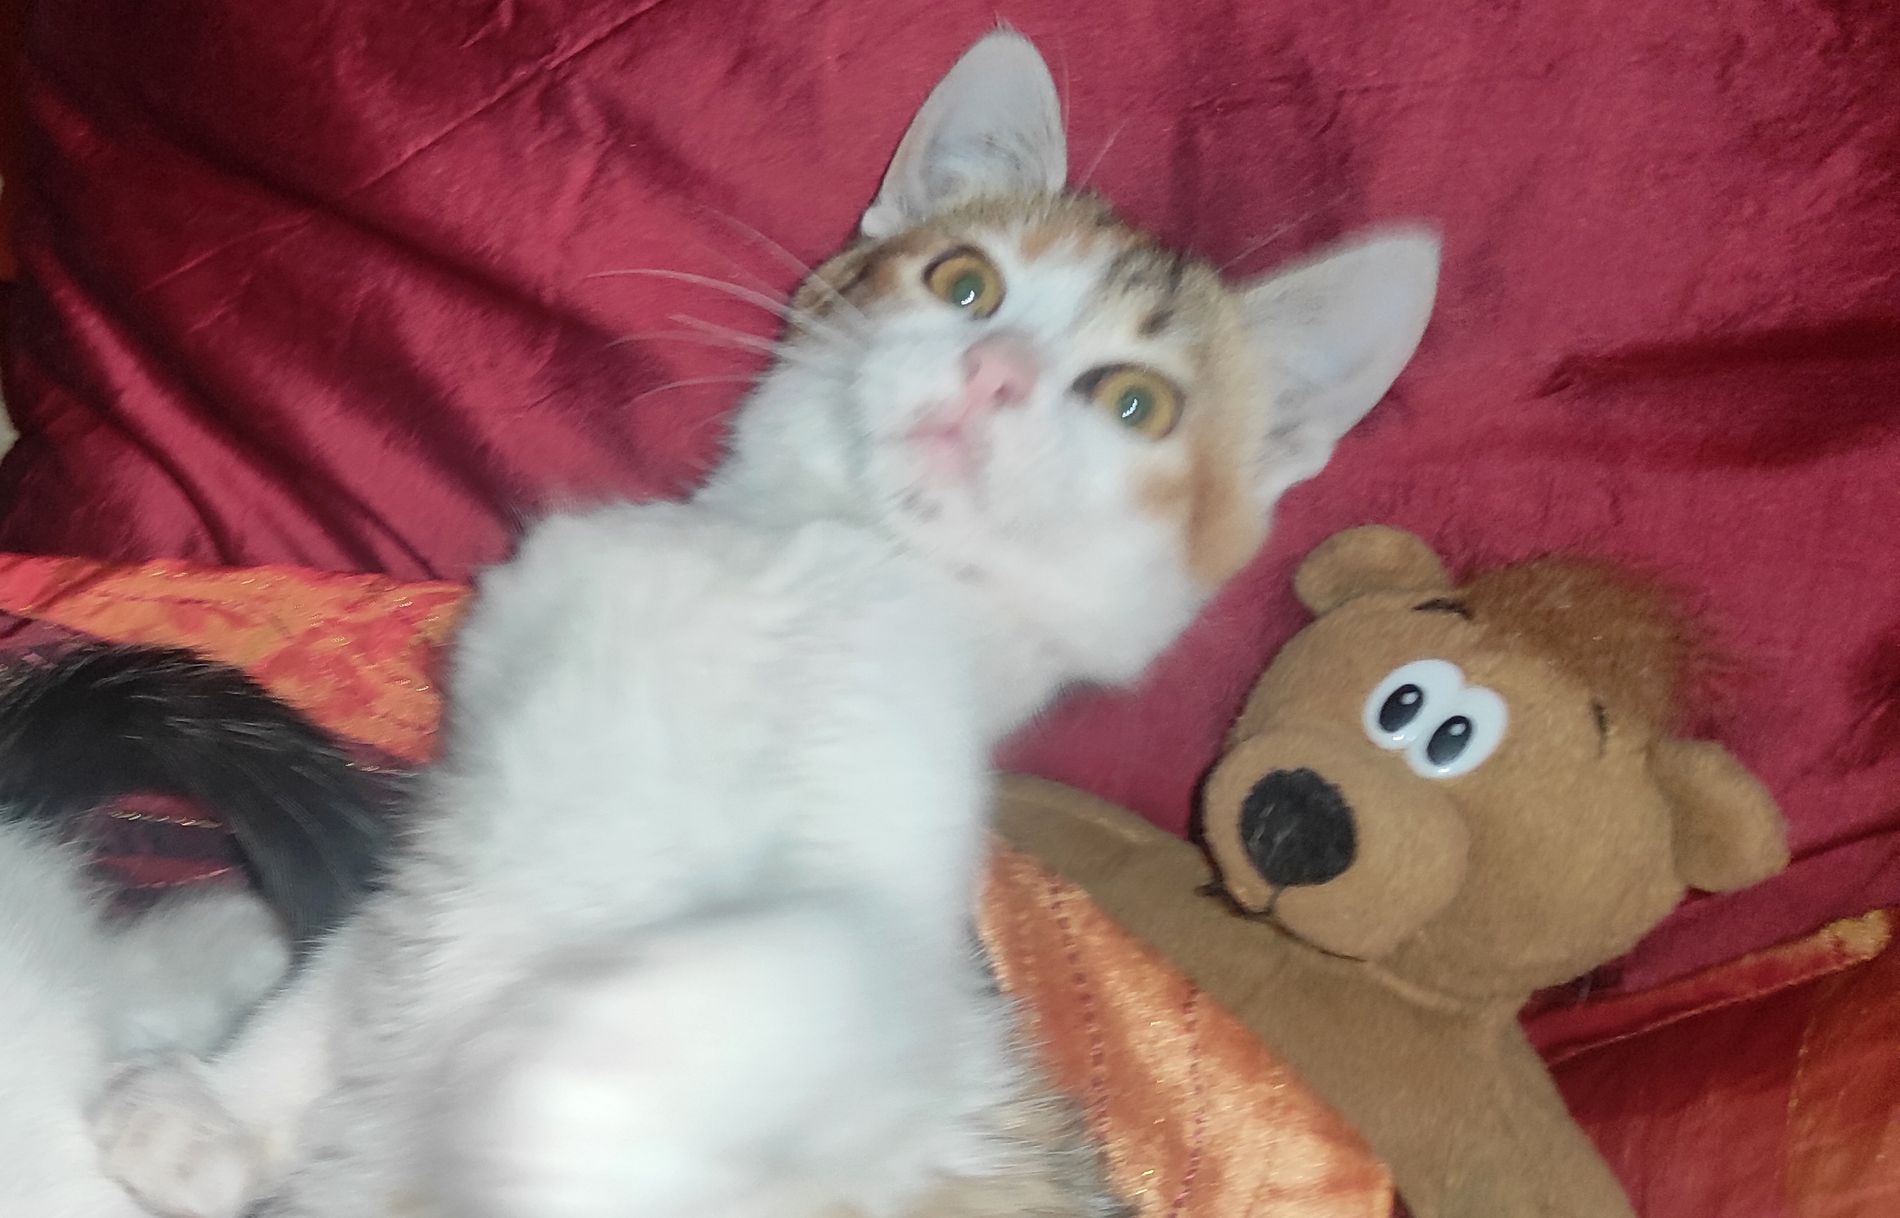
Two friends.
A picture of a small cat with white, orange and black fur laying next to a brown bear on red fabric.
From an overhead angle, a small white, orange, and black kitten lies on a red plush beside a brown teddy bear in a warm and gentle mood. The color palette is warm including red, brown, white, orange, and black. The photography style is a close-up with soft indoor lighting.
Labels: Animal, Cat, Kitten, Mammal, Pet, Cushion, Home Decor, Couch, Furniture, Plush, Toy, Teddy Bear, Canine, Dog, Angora, Manx, Blanket, Abyssinian, Face, Head, Person, Photography, Portrait, red background
Camera: Xiaomi Redmi Note 9 Pro
Aperture: F1.9
Exposure: 1/30 sec
ISO: 241
Focal length: 5.4 mm